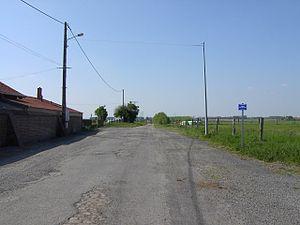
Fin du secteur pavé d'Orchies (France)
Le secteur pavé d'Orchies est un secteur pavé emprunté lors de la course cycliste Paris-Roubaix situé dans la commune d'Orchies avec une difficulté actuellement classée trois étoiles. Il emprunte le chemin des Prières puis le chemin des Abattoirs. Son premier passage remonte à 1980. Il a toujours fait partie du parcours de la course depuis. Il est classé au niveau de difficulté « 3 étoiles » et a une longueur de 1 700 m. L'entrée du secteur est à 40 m d'altitude, la fin à 33 m. Secteur en forme de L, les 1100 premiers mètres sont plats, les 600 derniers mètres en faux plat descendant.